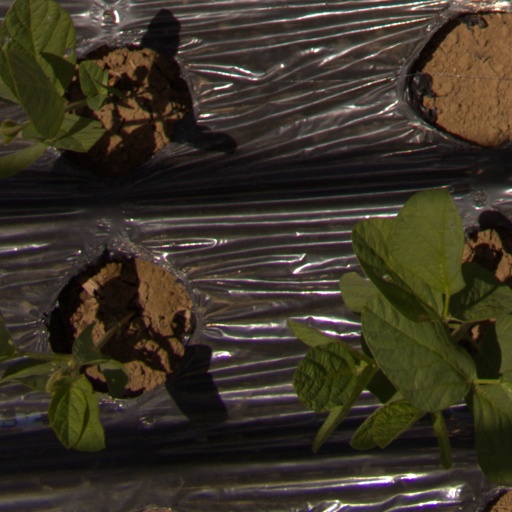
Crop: Jerusalem artichoke